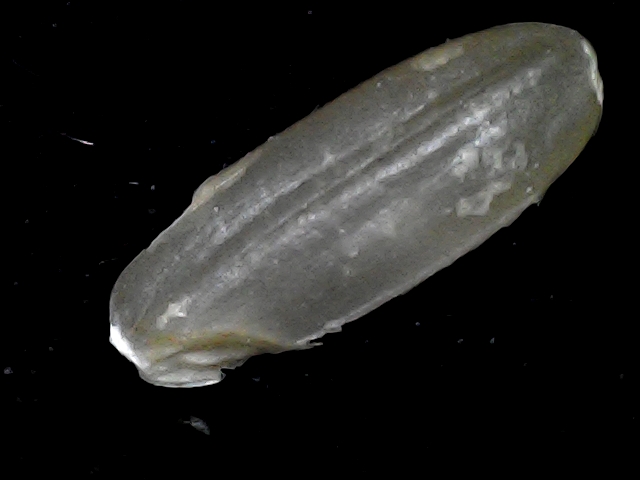
Rice variety: BR23